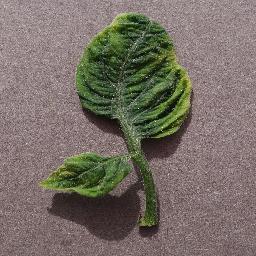
Label: Tomato___Tomato_Yellow_Leaf_Curl_Virus